Hail, Hero!

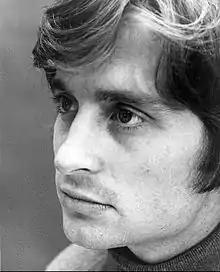
Michael Douglas in a publicity photograph

Hail, Hero! is a 1969 drama film directed by David Miller, starring Michael Douglas, Deborah Winters and Peter Strauss. David Manber wrote the screenplay based on the novel by John Weston. The picture was produced by Harold D. Cohen and was the feature film debut for Douglas and for Peter Strauss.